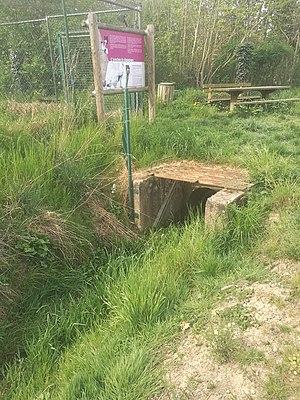
Buse du Dorfgraben passant sous le village de Gougenheim devant le parc à cigognes
Le Dorfgraben est un ruisseau qui coule sur la commune de Gougenheim dans le Kochersberg. C'est un affluent du Rohrbach et donc un sous-affluent de la Zorn et du Rhin.
Gougenheim est une commune française située dans le département du Bas-Rhin en région Grand Est.